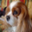
Label: dog